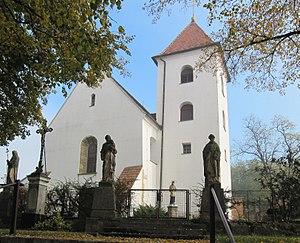
Kobeřice u Brna est une commune du district de Vyškov, dans la région de Moravie-du-Sud, en République tchèque. Sa population s'élevait à 722 habitants en 2019.